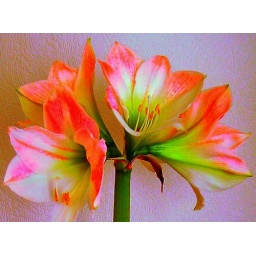
typisch eine Zimmerpflanze im Winter. typically a house plant in winter. Explore Highest position: 202 on February 22.2011